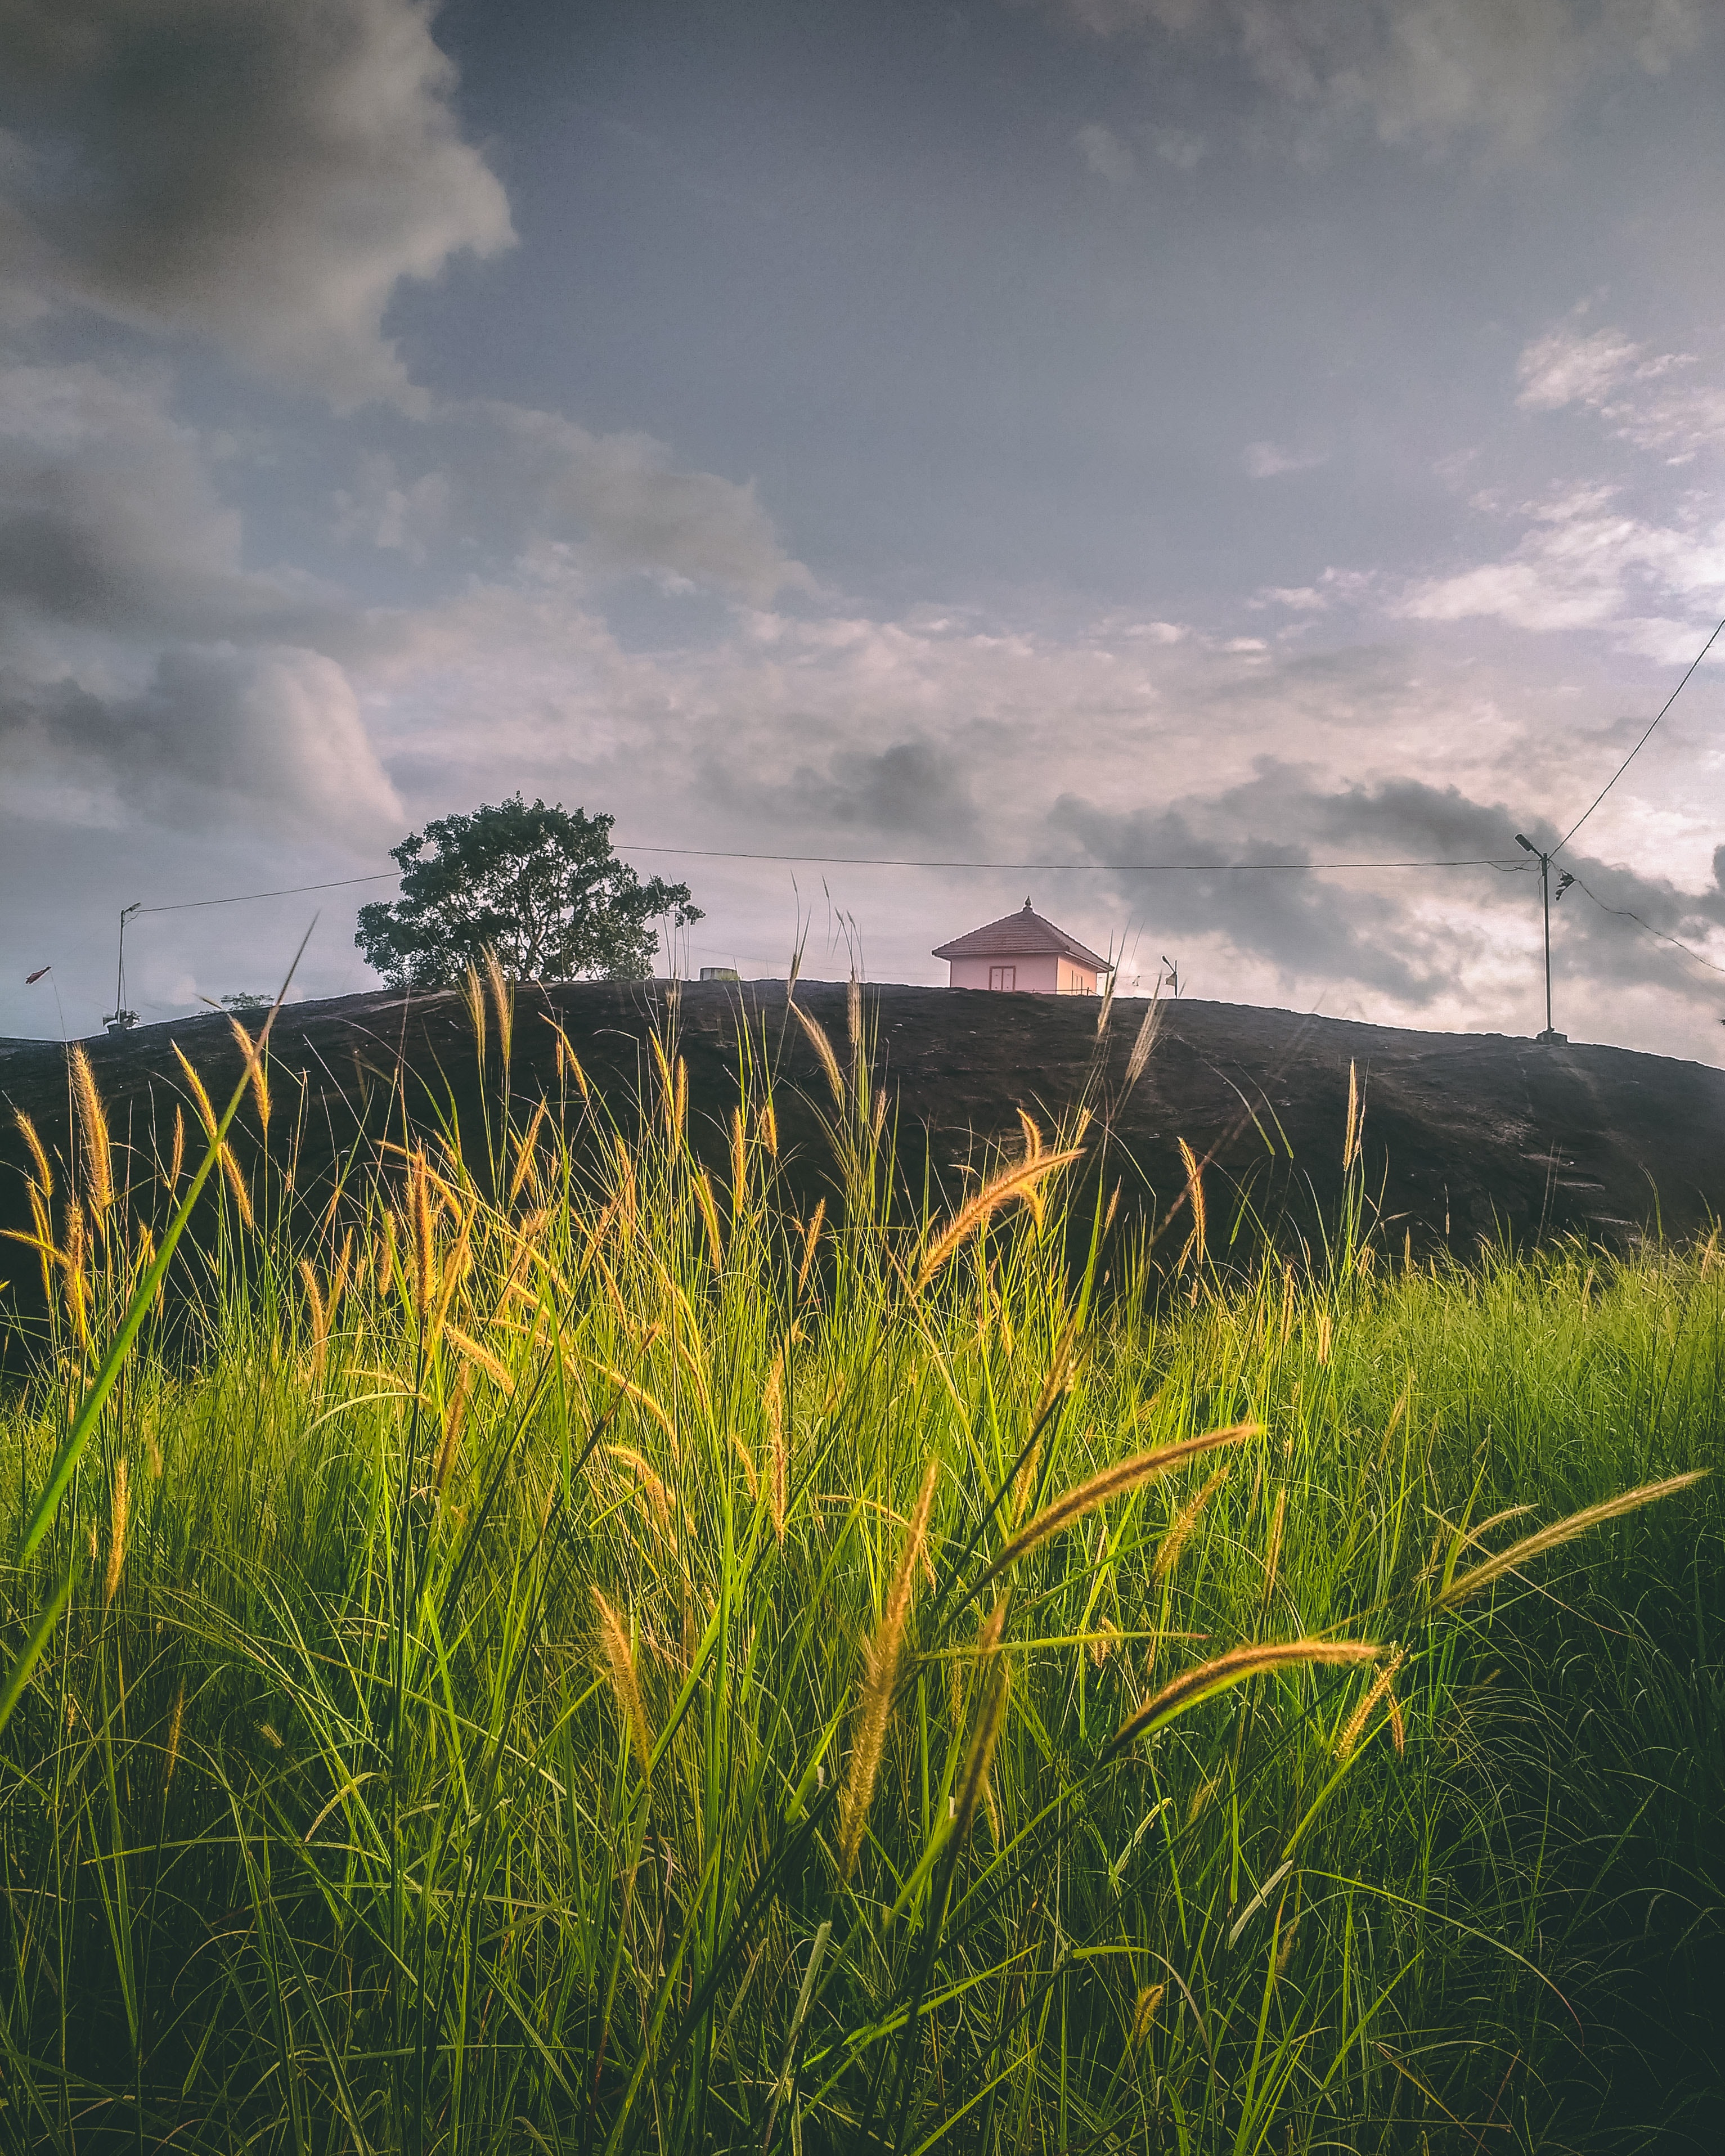
sky, nature, natural landscape, grass, grassland, green, vegetation, cloud, natural environment, meadow, prairie, pasture, morning, wilderness, grass family, field, sunlight, tree, plant, landscape, rural area, hill, farm, atmosphere, evening, paddy field, wildflower, mountain, horizon, plain, meteorological phenomenon, land lot, sunrise, house, crop, sunset